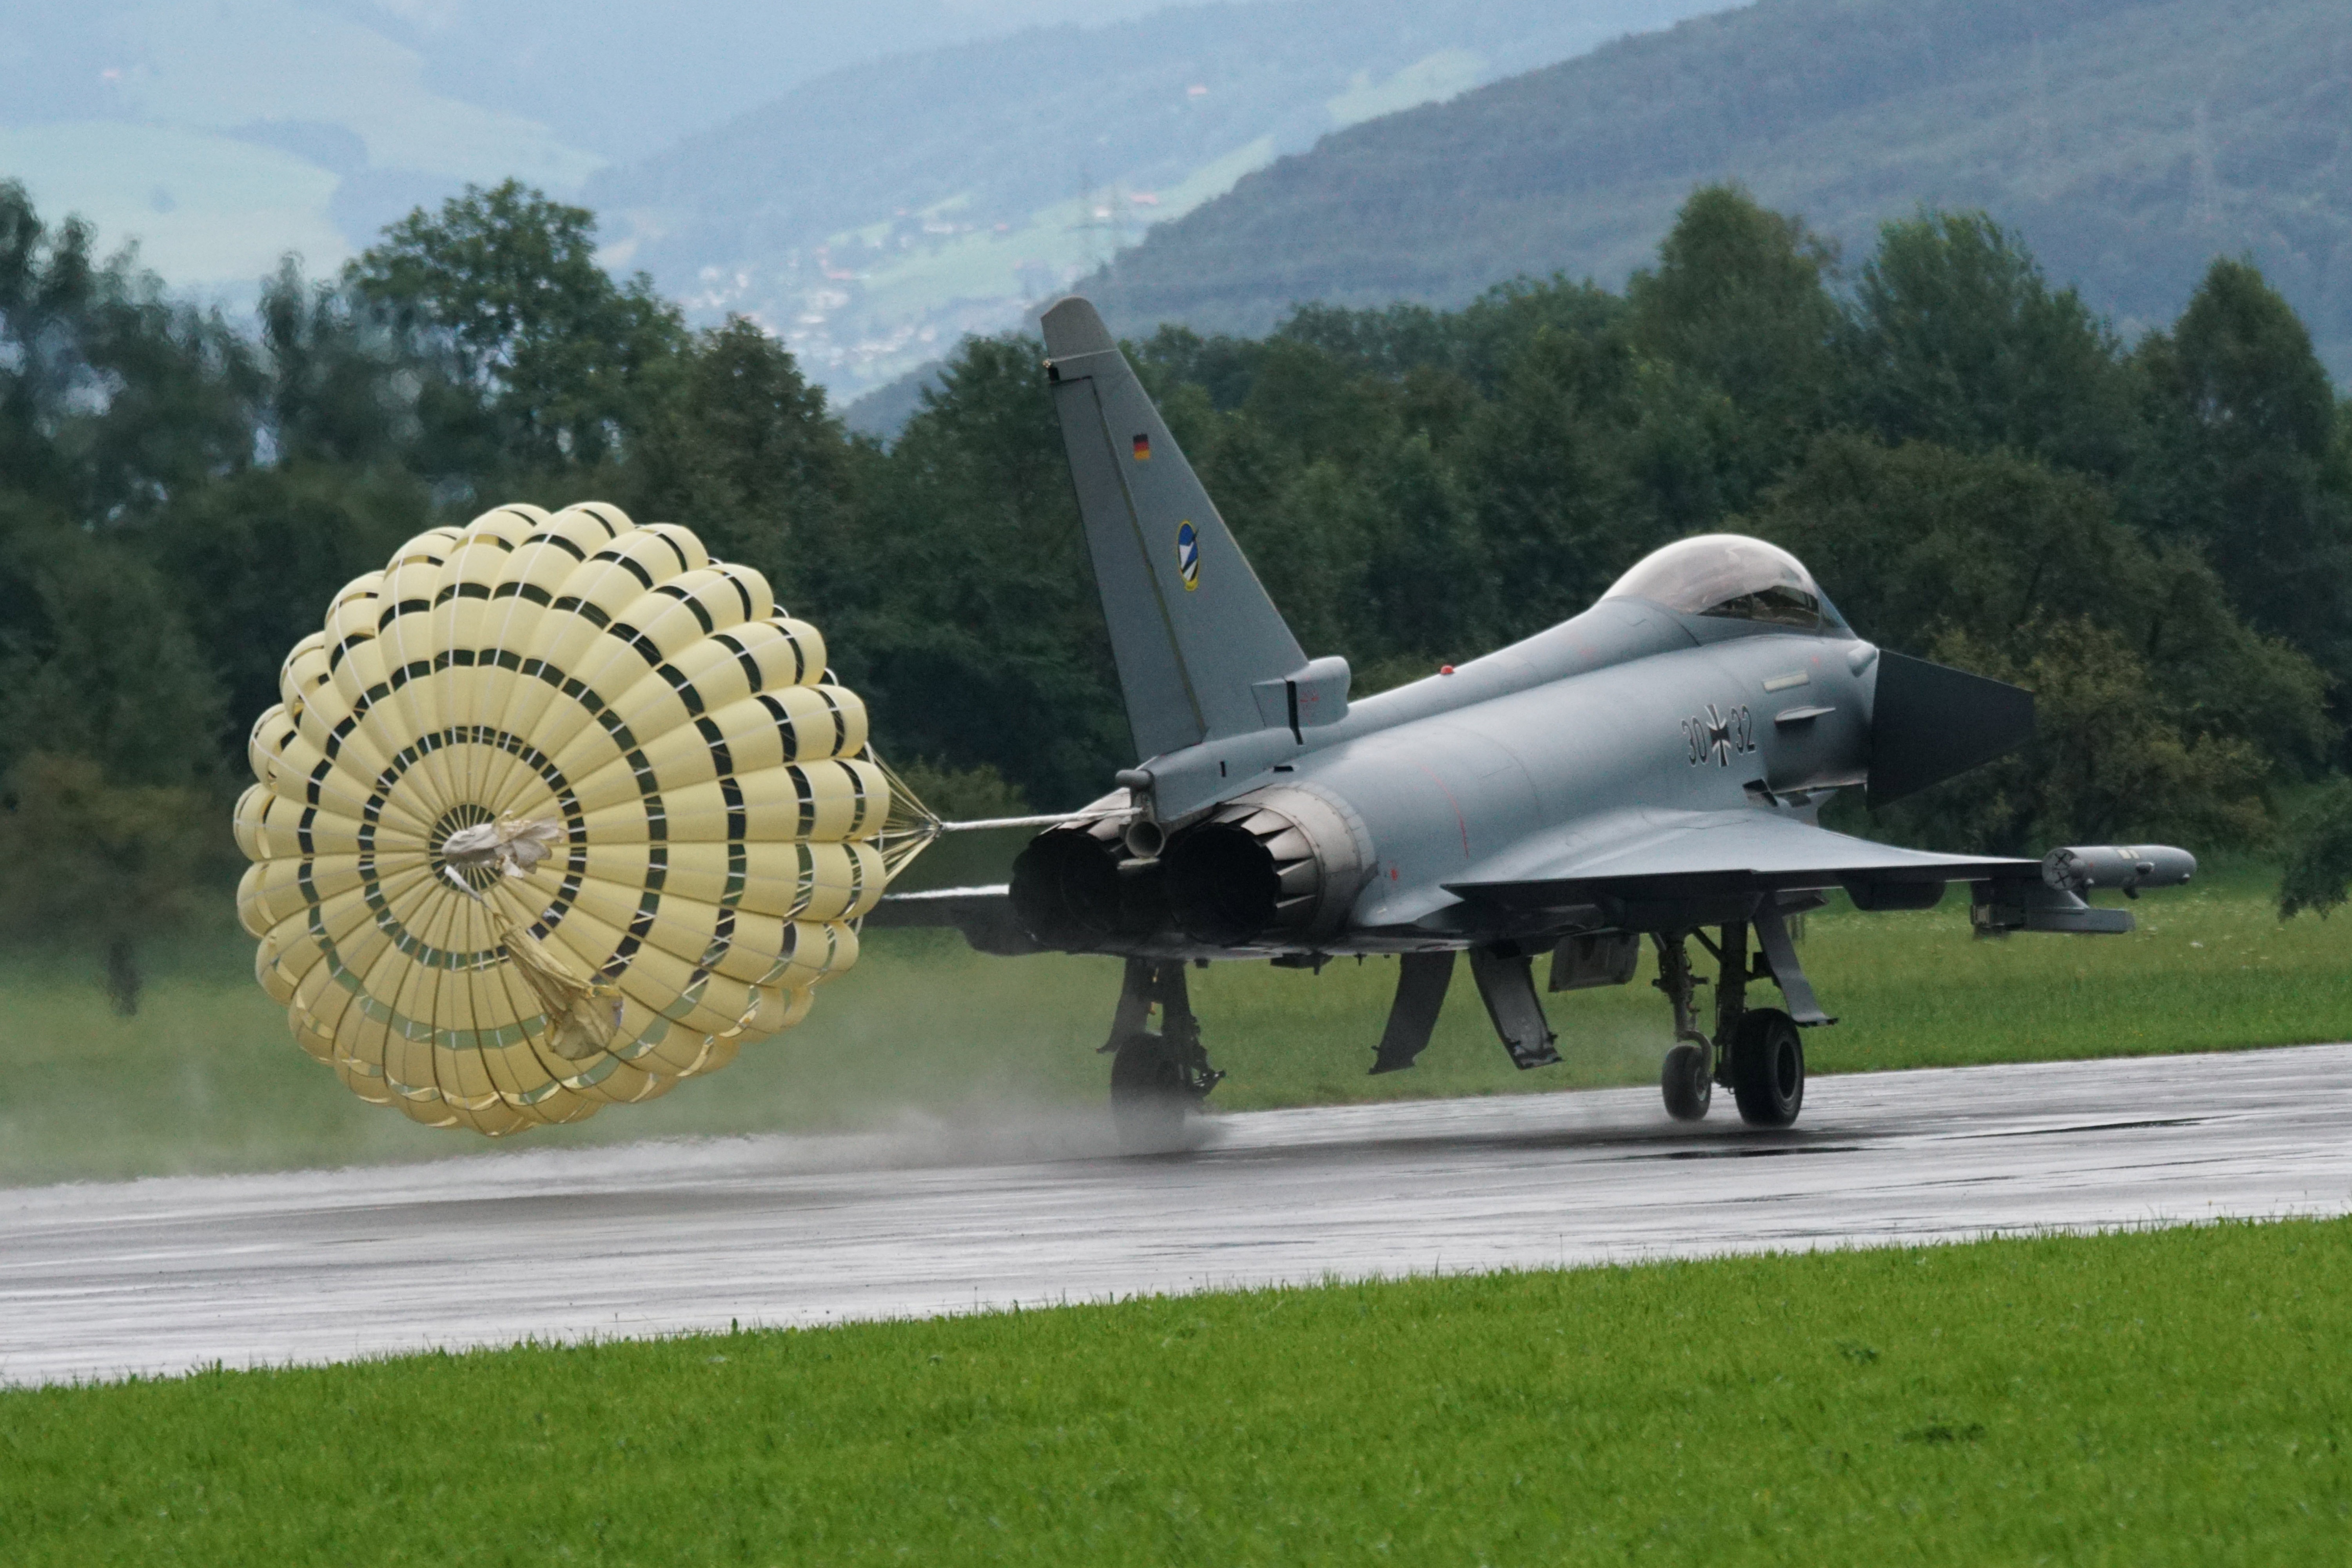
wing, airplane, aircraft, fighter jet, vehicle, aviation, switzerland, bomber, landing, defense, eurofighter, air show, air force, jet aircraft, fighter aircraft, mollis, brake screen, double engine, military aircraft, atmosphere of earth, aircraft engine